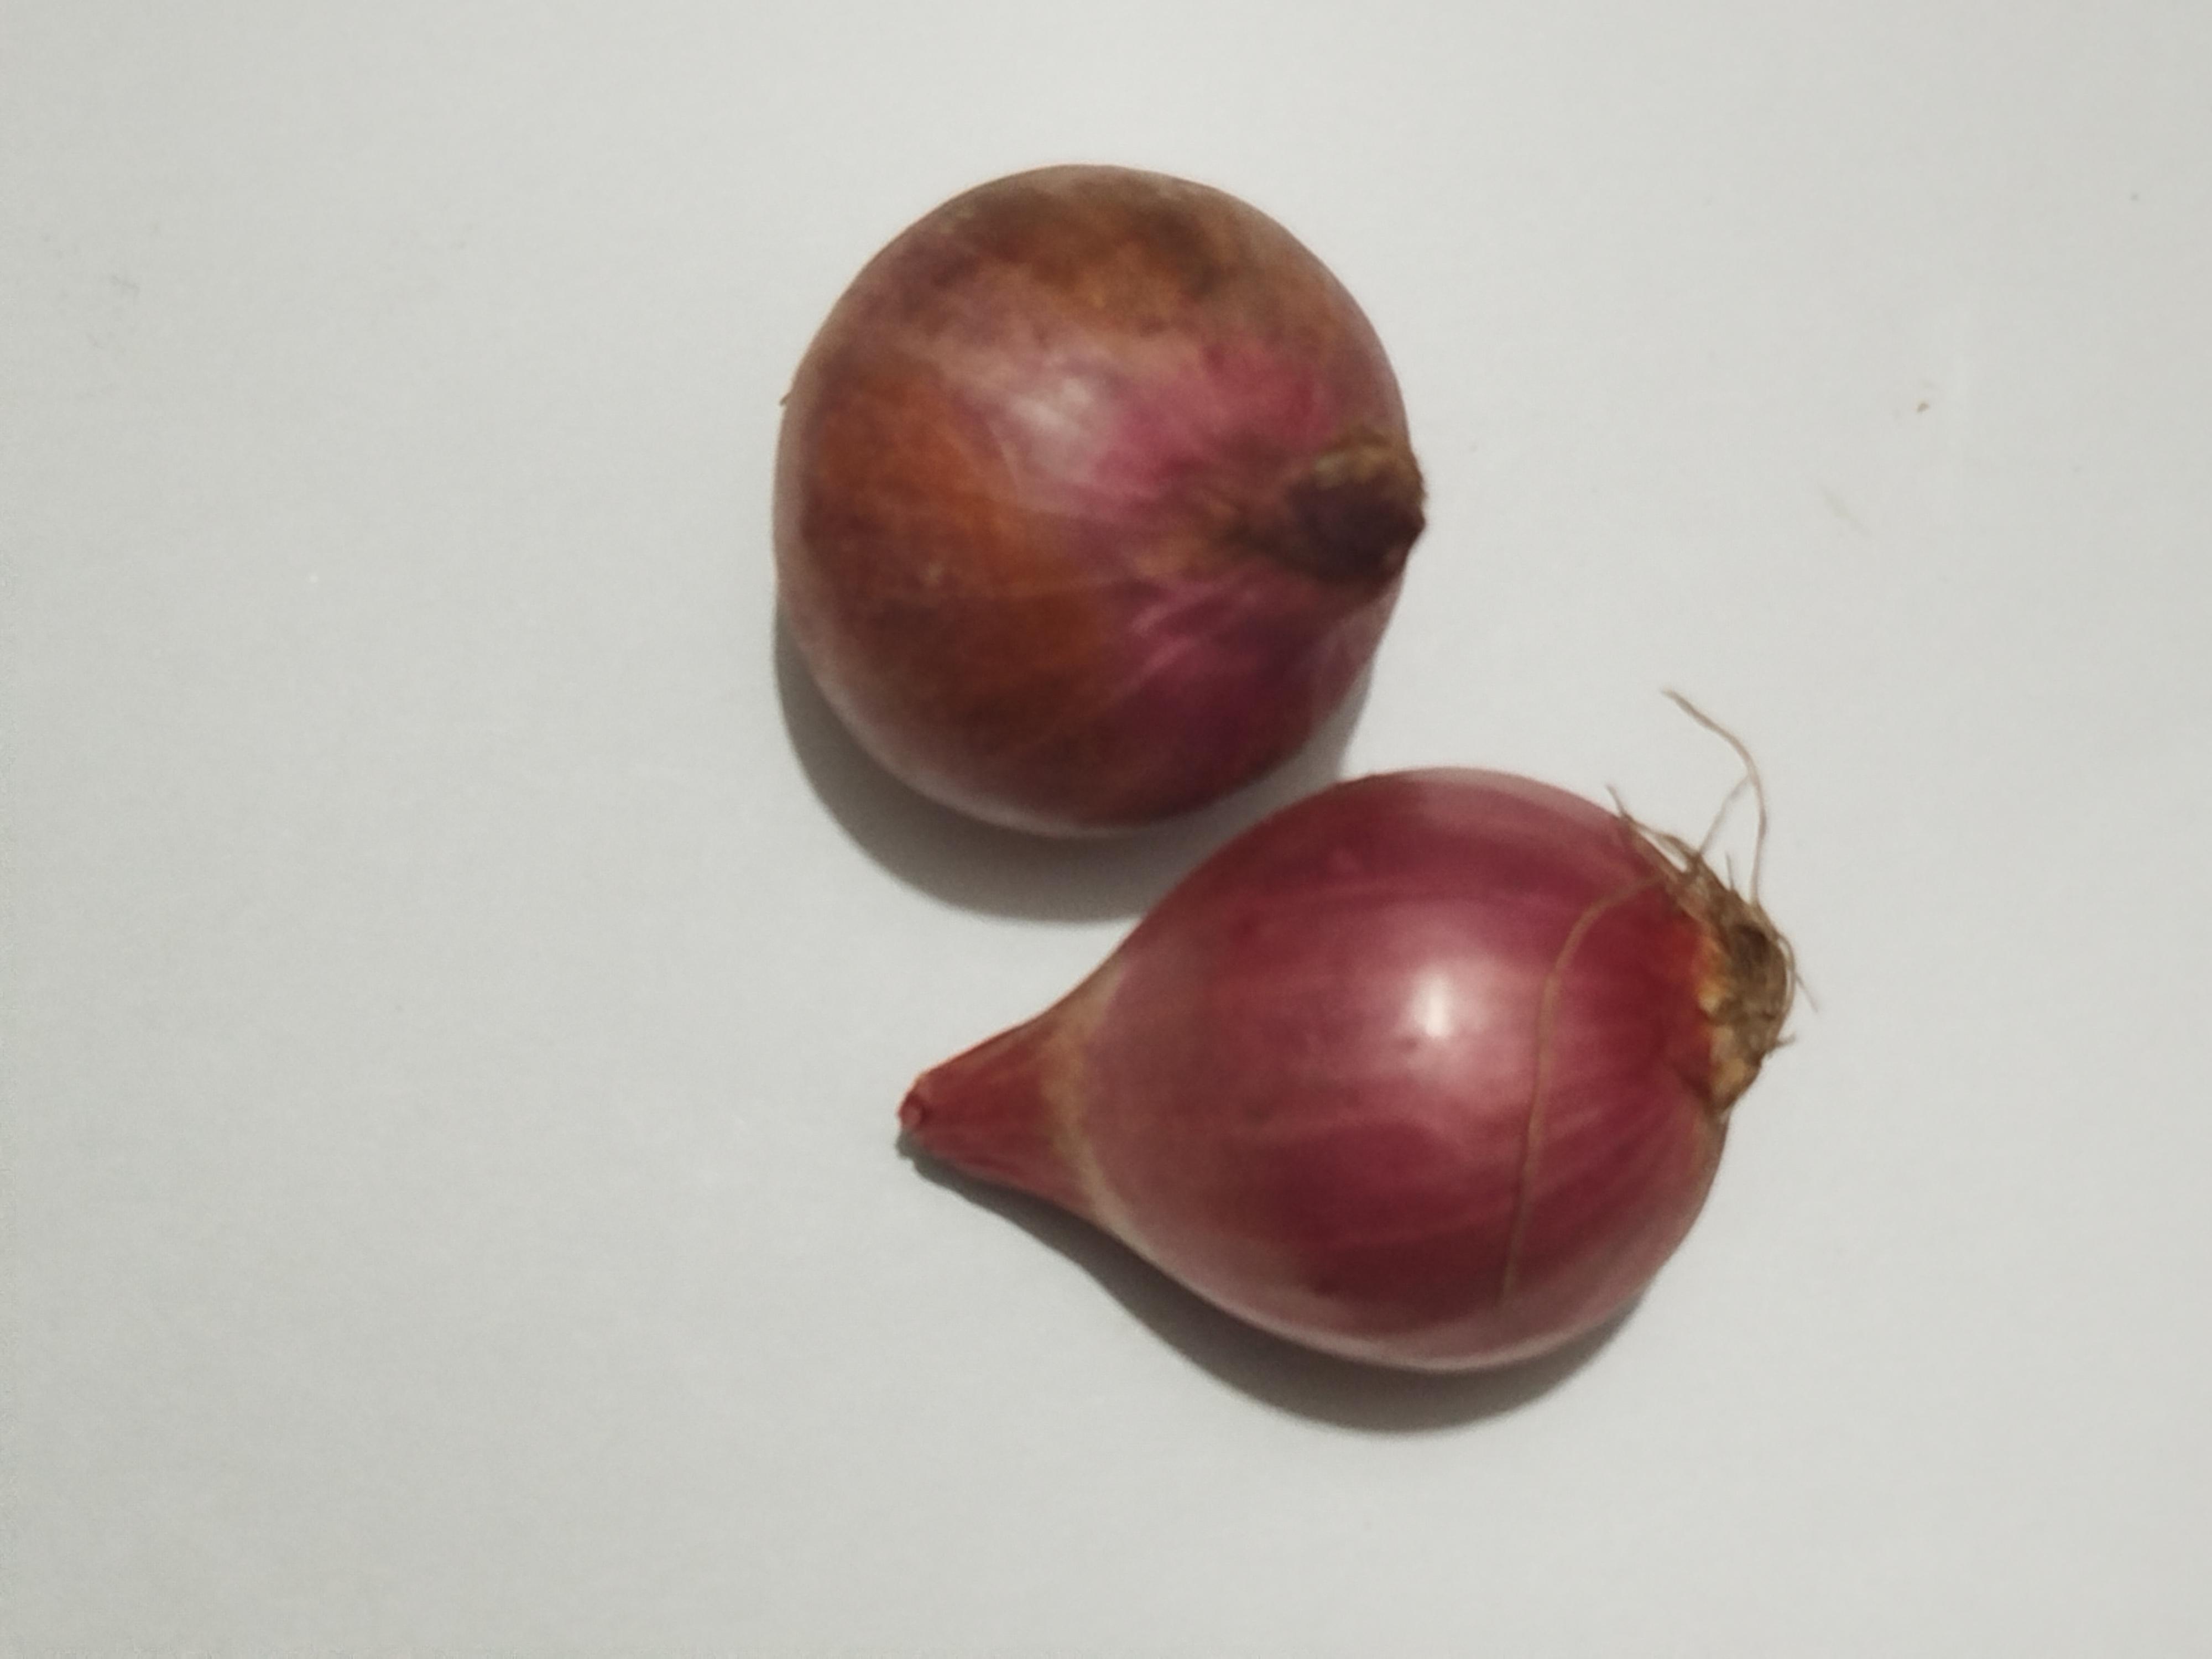
Label: Onion